Achaemenid Macedonia

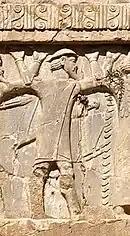
"Ionian with shield-hat" (possibly Macedonian wearing the petasos or kausia), as soldier of the Achaemenid army, c. 480 BC. Xerxes I tomb relief.

Around 513 BC, as part of the military incursions ordered by Darius I, a huge Achaemenid army invaded the Balkans and tried to defeat the Western Scythians roaming to the north of the Danube river. Several Thracian peoples, and nearly all of the other European regions bordering the Black Sea (including parts of modern-day Bulgaria, Romania, Ukraine and Russia), were conquered by the Achaemenid army before it returned to Asia Minor.